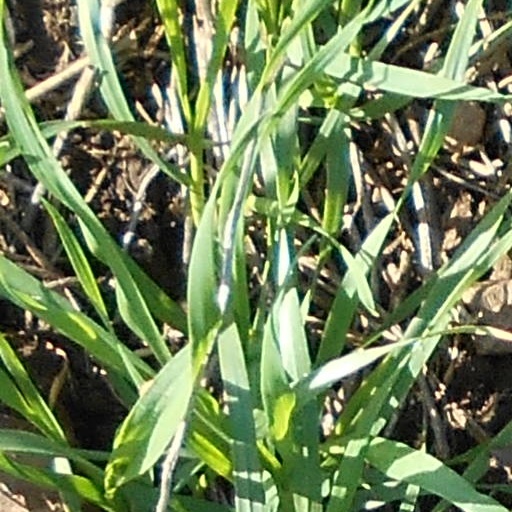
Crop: wheat